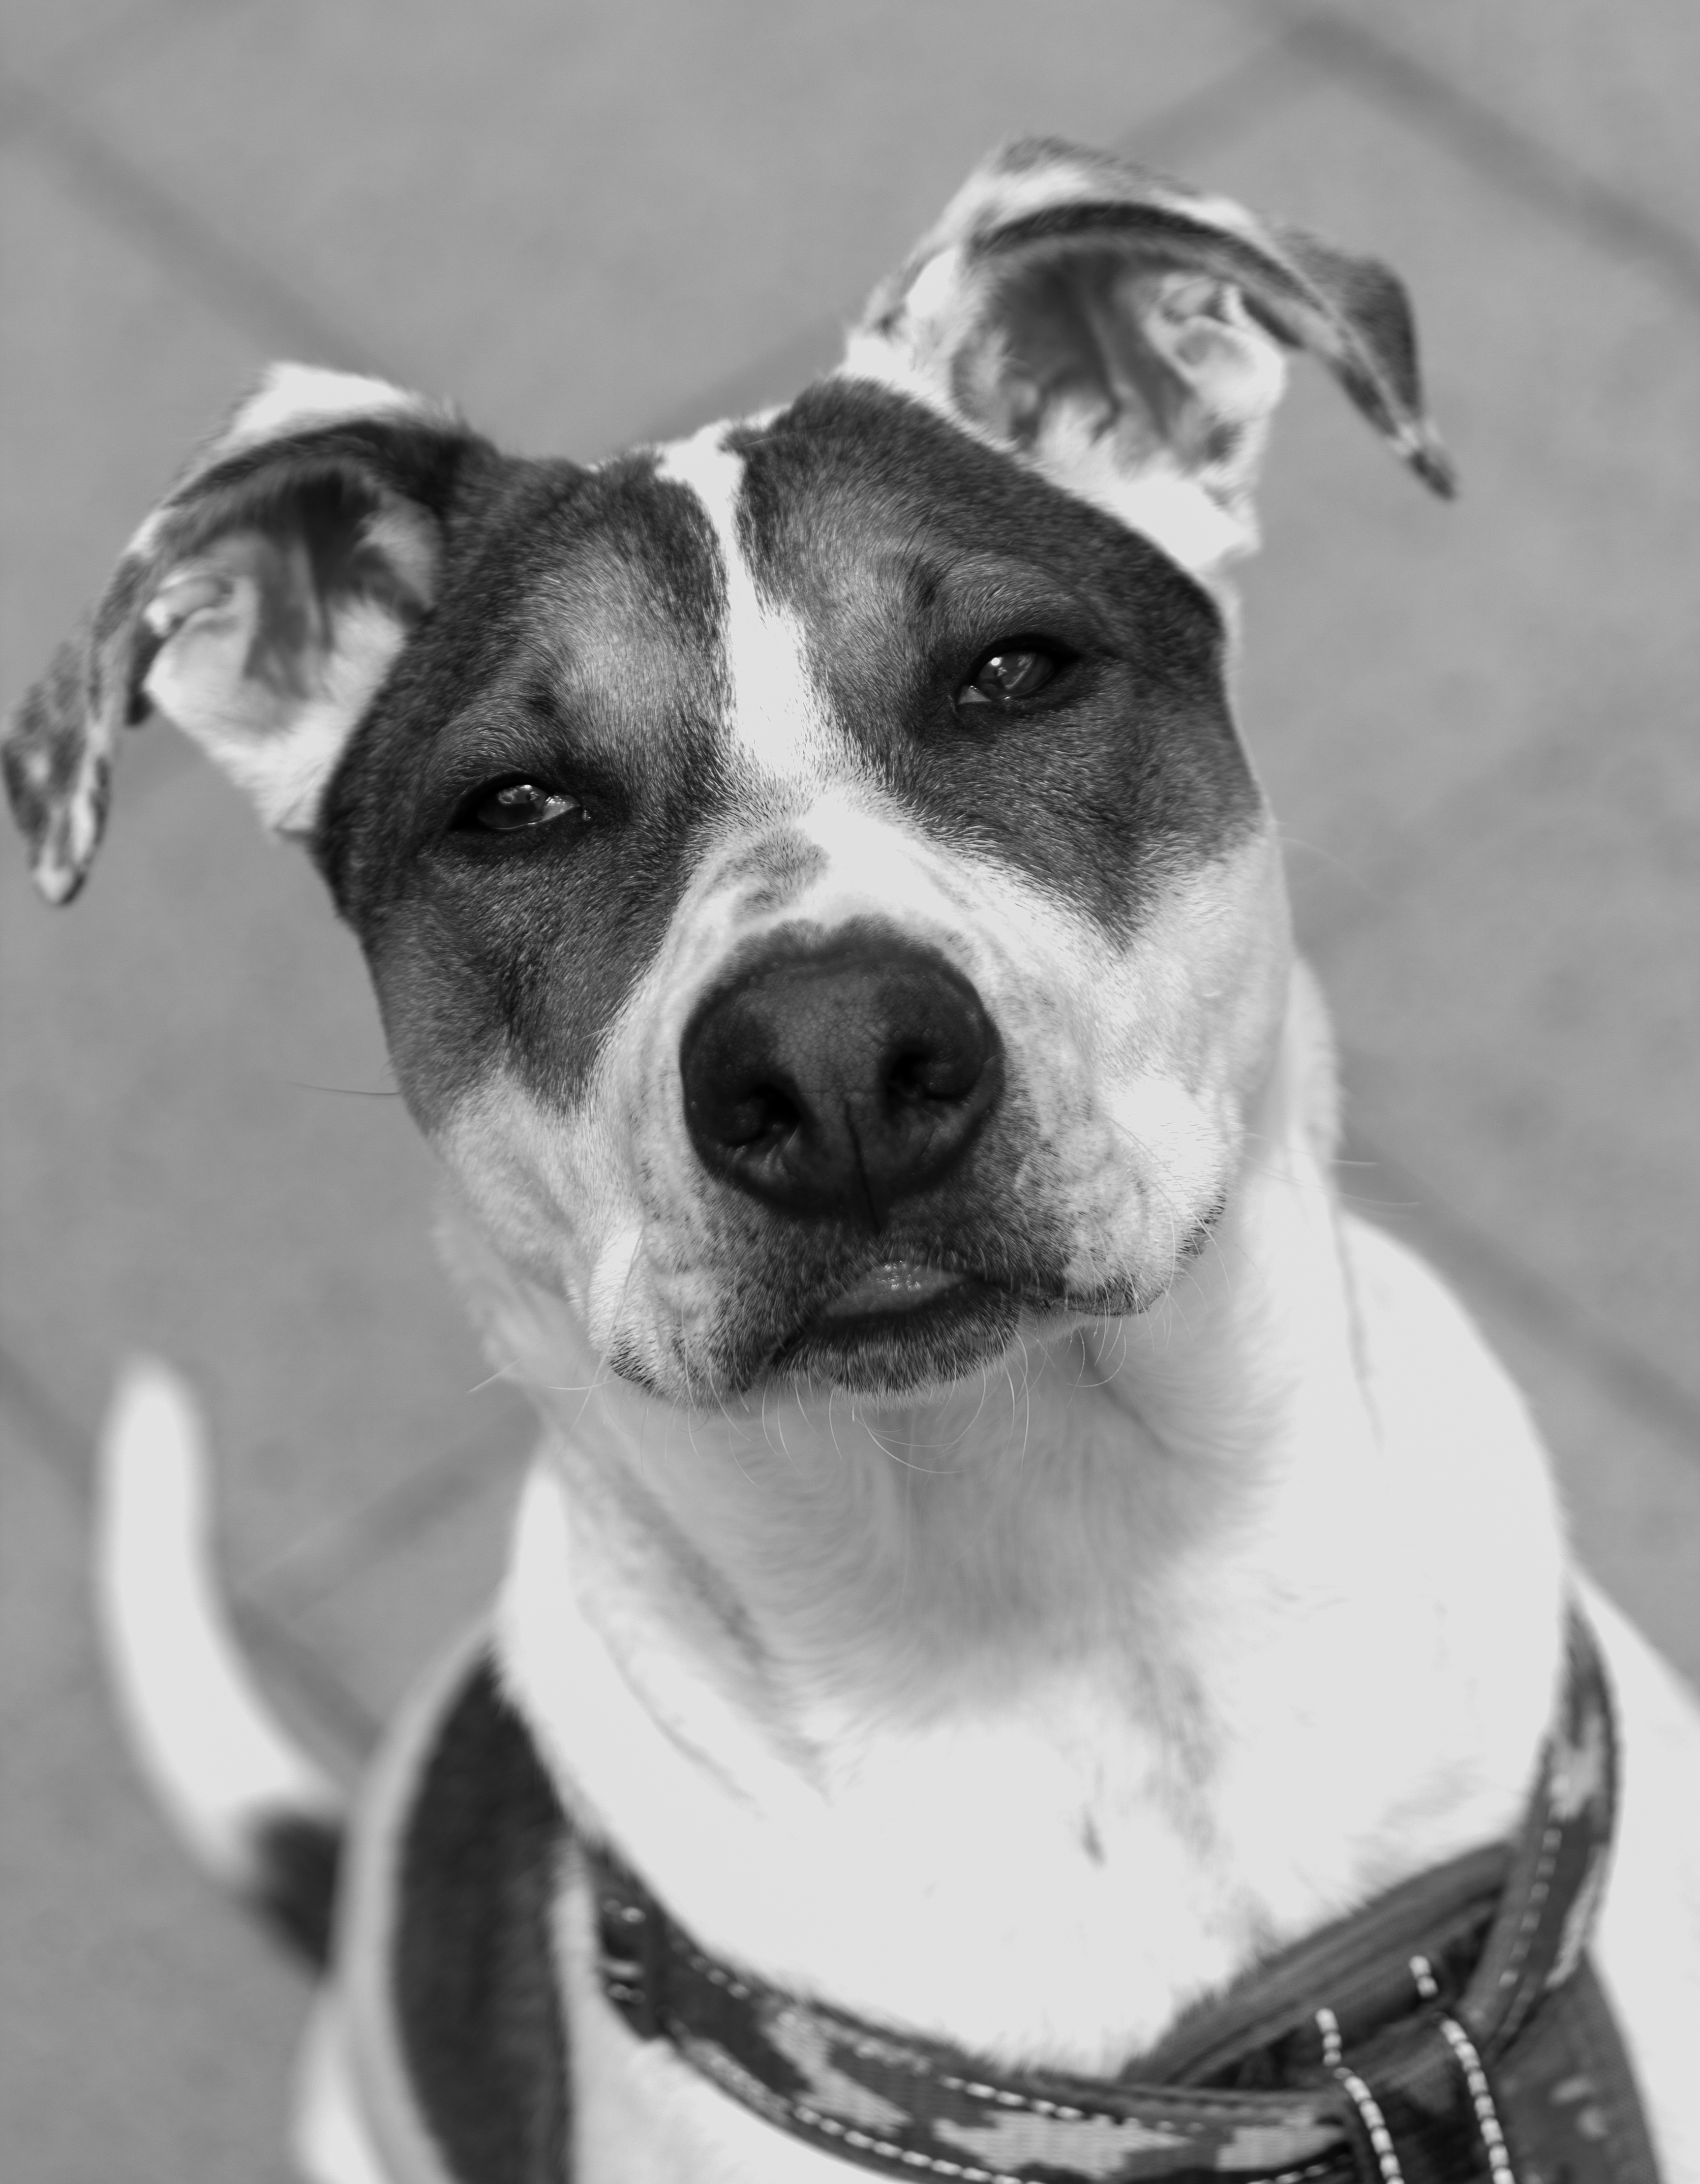
black and white, white, puppy, dog, animal, canine, pet, mammal, monochrome, vertebrate, dog breed, terrier, pup, doggy, cute puppy, animal shelter, monochrome photography, bull arab, tough tog, dog like mammal